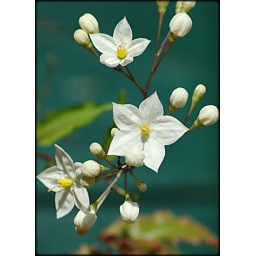
With flower against green shed!